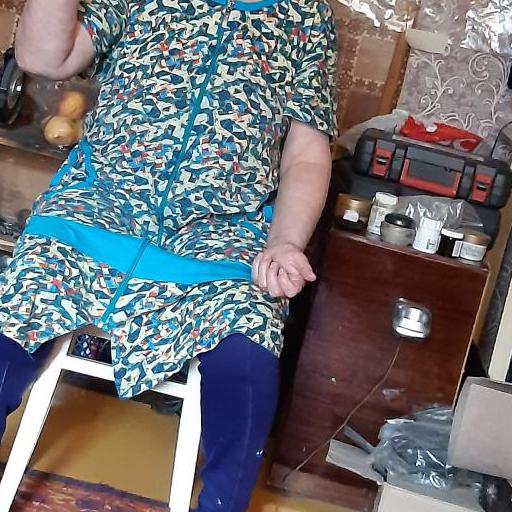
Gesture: no_gesture